Climate change in Malaysia

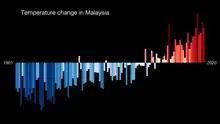
Graph showing temperature anomaly in Malaysia between 1901 and 2021.

Climate change is having a considerable impact in Malaysia. Increasing temperatures are likely to greatly increase the number of heatwaves occurring annually. Variations in precipitation may increase the frequency of droughts and floods in various local areas. Sea level rise may inundate some coastal areas. These impacts are expected to have numerous environmental and socioeconomic effects, exacerbating existing environmental issues and reinforcing inequality.